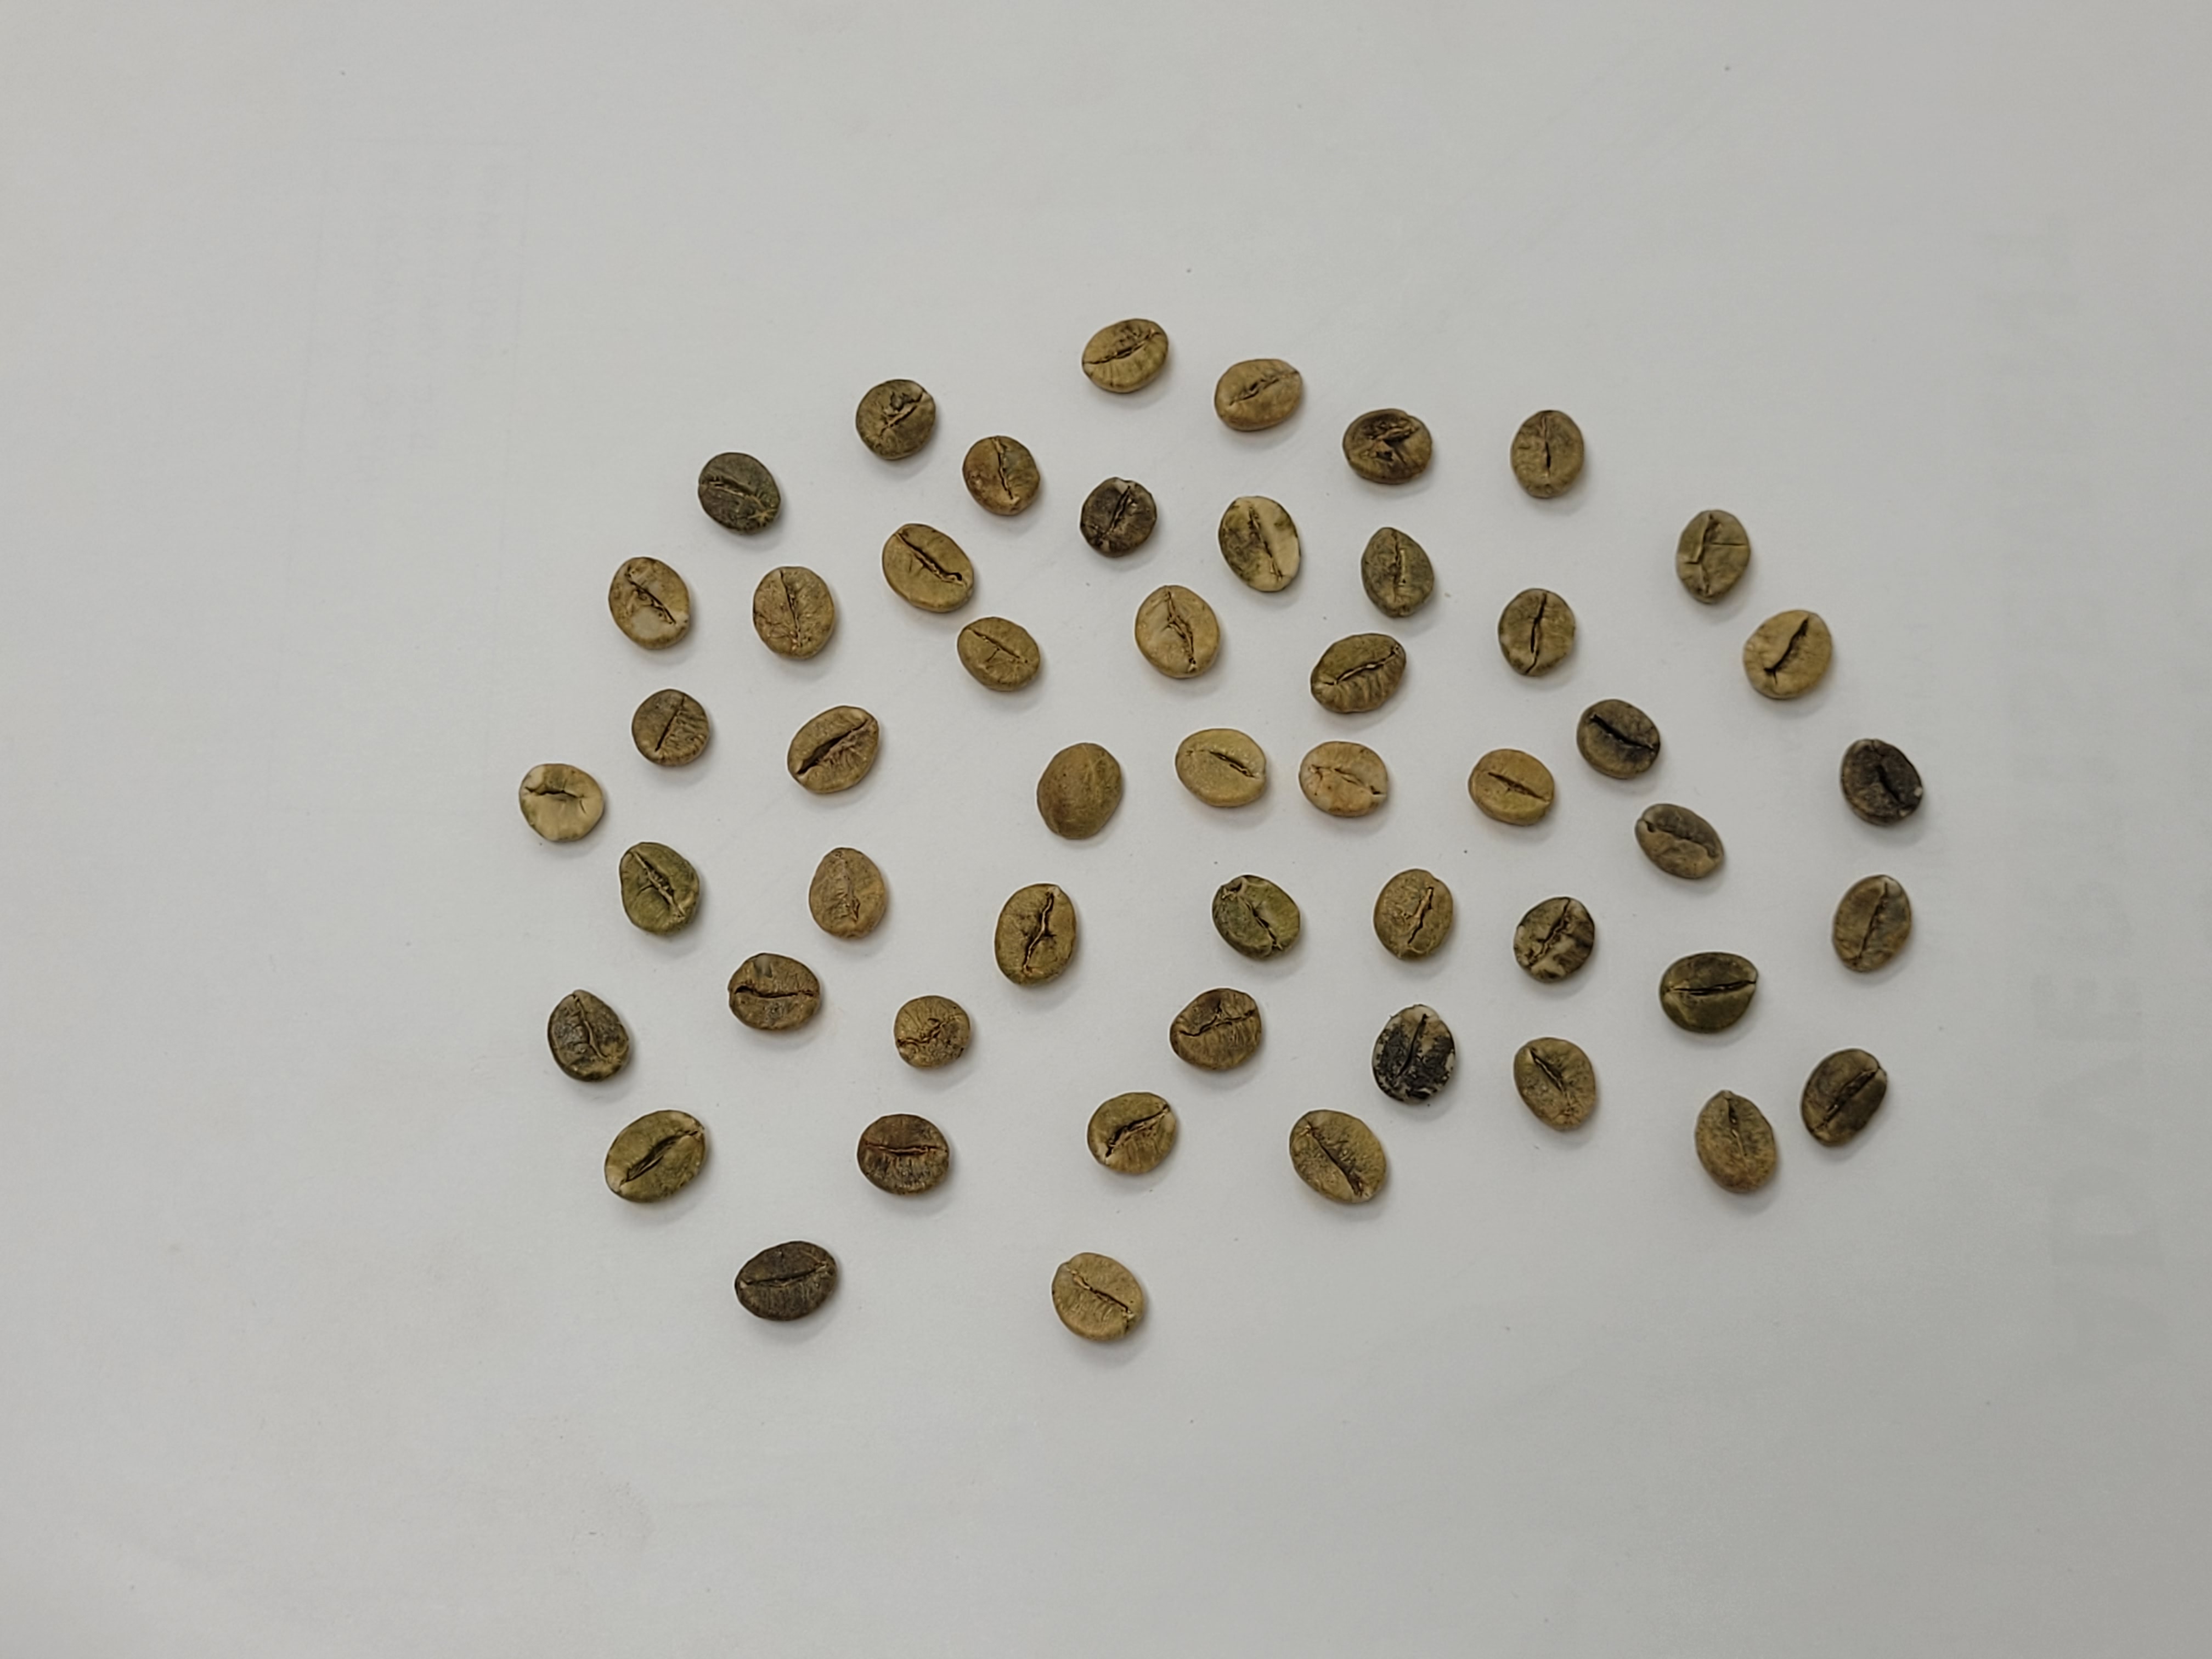
Coffee bean quality grade: AAA